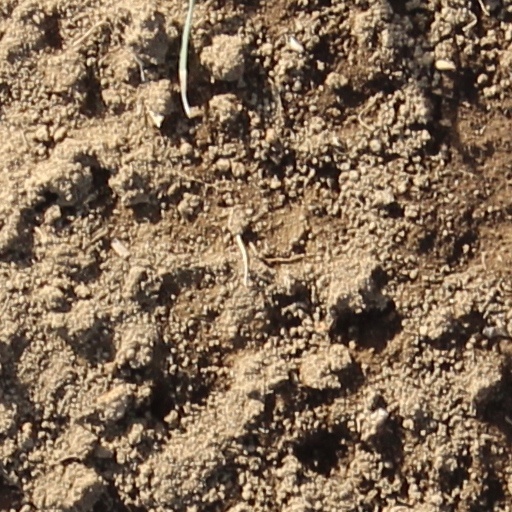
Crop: wheat